Amish furniture

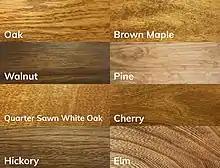
Common wood types for Amish furniture include (clockwise, from top left) Oak, Brown Maple, Pine, Cherry, Elm, Hickory, Quarter Sawn White Oak, and Walnut.

Amish furniture is made with a variety of quality hardwoods, including northern red oak, quarter-sawn white oak, cherry, maple, beech, elm, mahogany, walnut, hickory, cedar, and pine. Northern red oak is a very popular choice for American consumers for its warmth, color, and durability. It is typically grown in Eastern U.S., particularly in the Appalachian Mountains. White oak is slightly harder than red oak and can be cut to show more ray fleck. The antique look of white oak makes it ideal for Mission and Shaker styles. Cherry has a light reddish-brown color that will darken with light exposure. Maple wood offers a spectrum of beauty from different angles, and is popular because of its consistency in grain and taking stain well. Hard (or hard rock) maple is harder than oak, whereas soft maple (also called brown maple) is softer. American beech is white with a red tinge and bends readily when steamed. Elm ranges in color from nearly white to brown with a red tinge and is fairly stiff and heavy. Mahogany is typically used in high-class furnishings because of its attractive finish. As mahogany matures its color varies from yellowish or pinkish to deep red or brown. Walnut is heavy, hard, and stiff and ranges in color from nearly white in the sapwood to dark brown in the heartwood. Walnut holds stain, paint, and polish well. Hickory is harder than oak and distinguished by extreme contrasts of light and dark colors. Hickory's sapwood is a creamy white while hickory's heartwood is a red, pink or reddish-brown color and often referred to as red hickory. Cedar has a deep rosy glow and stripes of light golden sapwood. Eastern white pine is a soft wood. It tends to have more knots than a hardwood and can yellow with age.